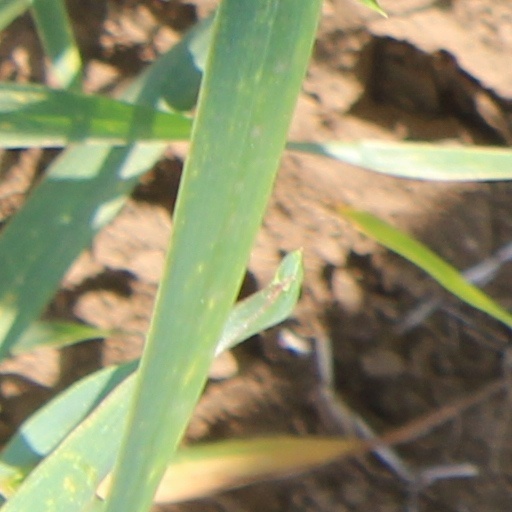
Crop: wheat